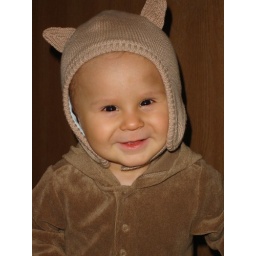
Jarom in his cute little animal suit.